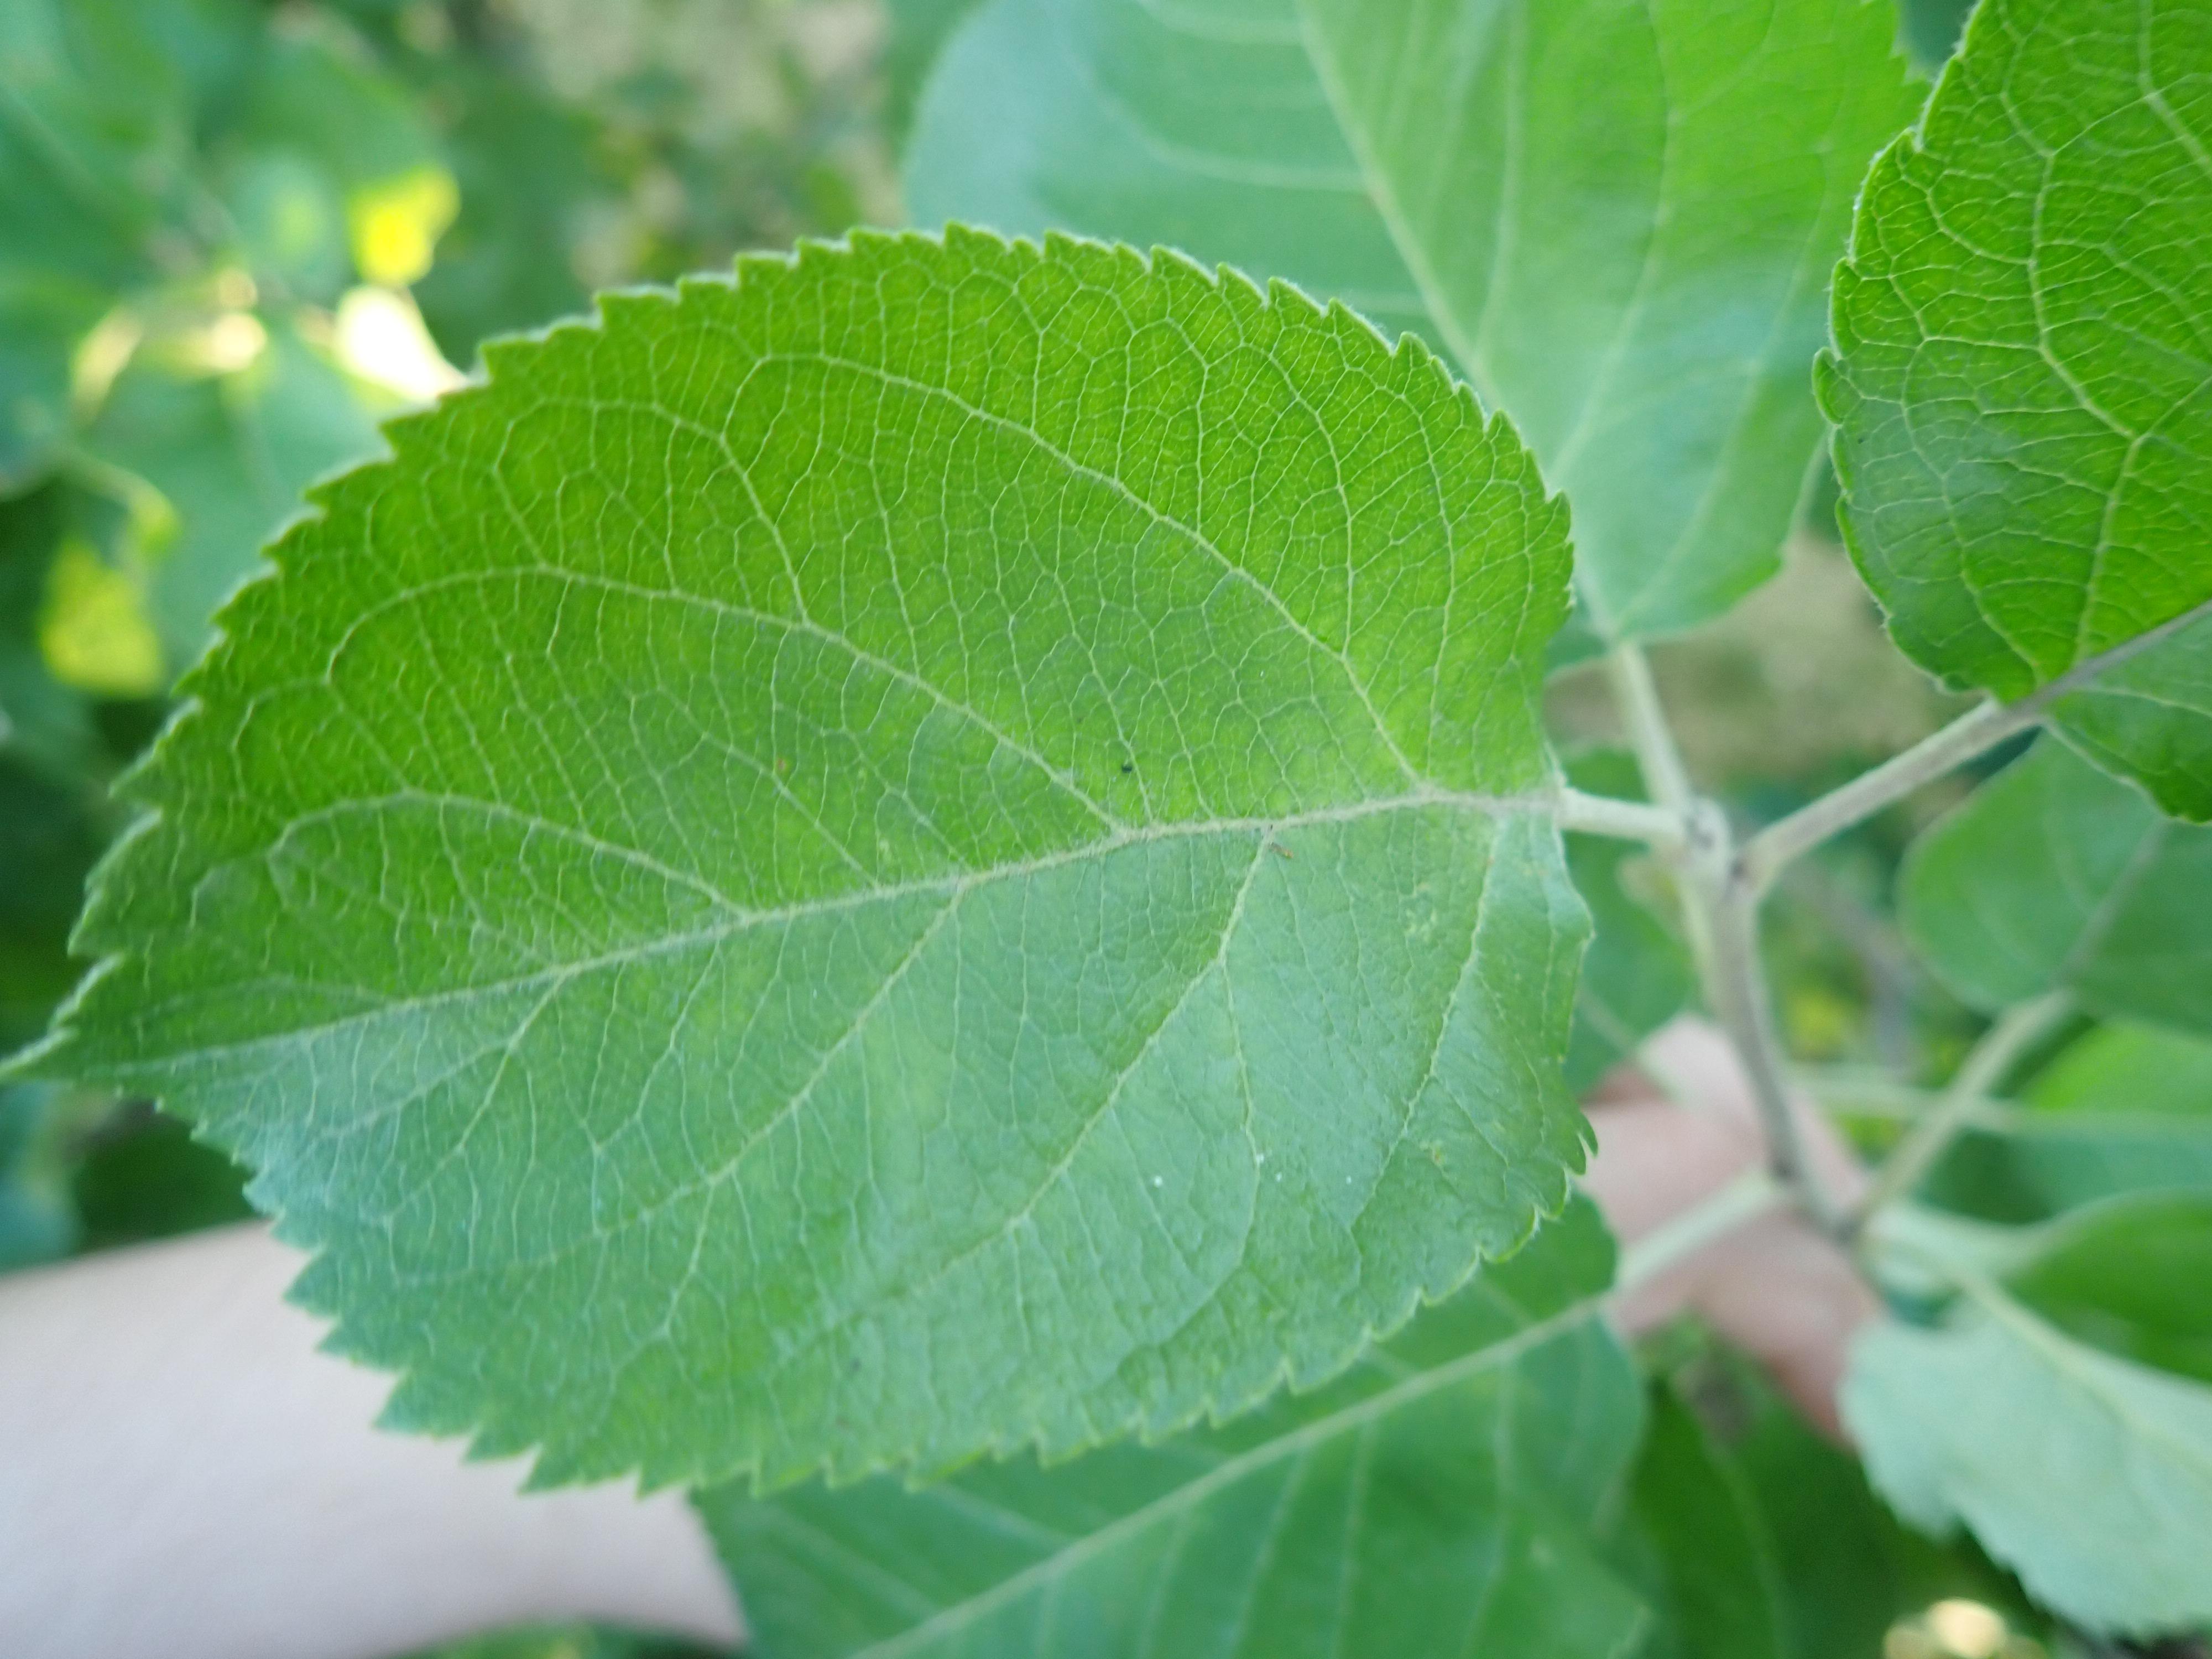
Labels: healthy